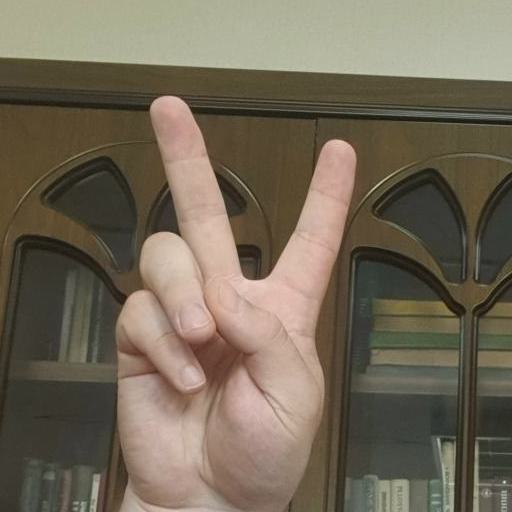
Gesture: peace